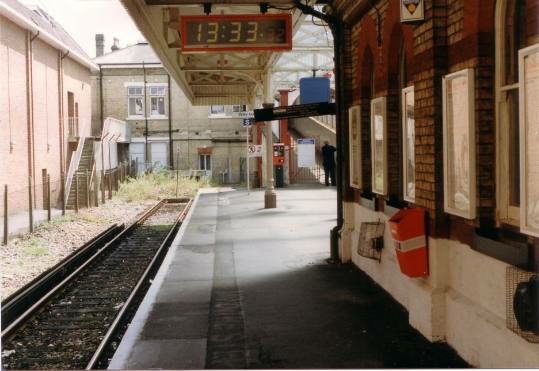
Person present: No